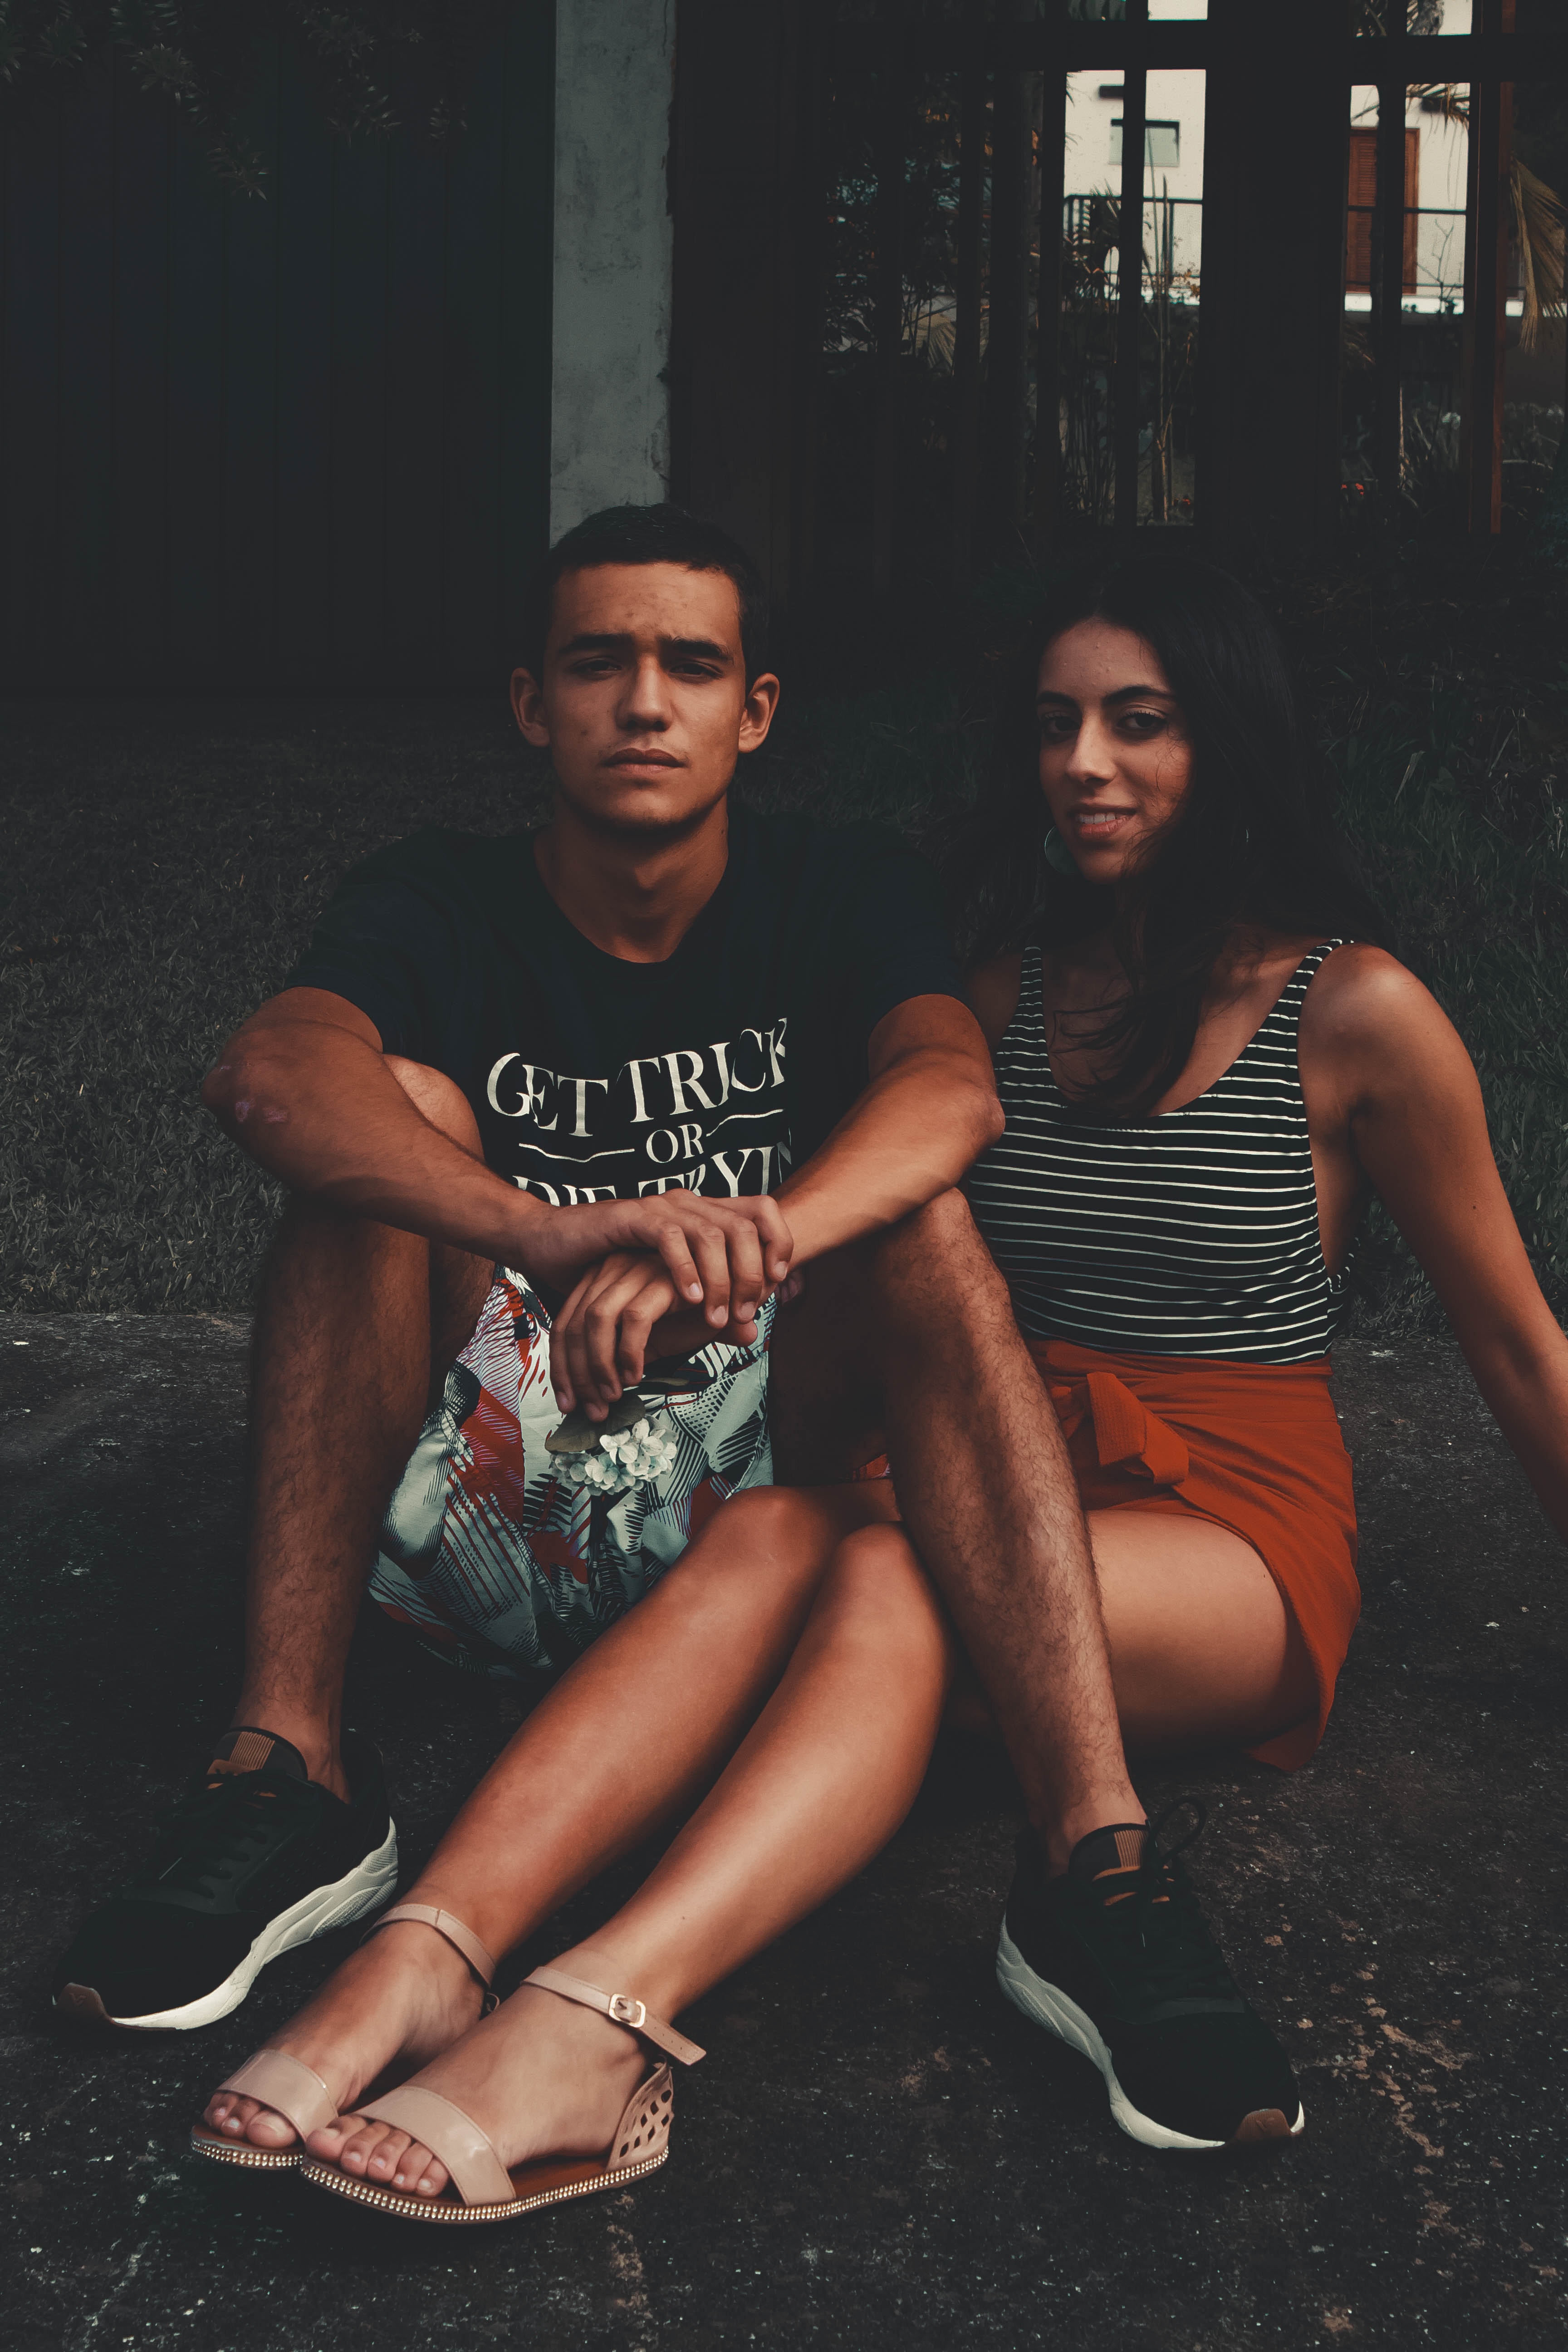
black, leg, sitting, fashion, thigh, fun, human leg, barefoot, vacation, smile, t shirt